Wallis & Edward

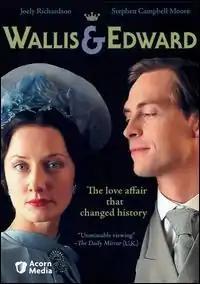
DVD cover

Wallis & Edward (in Canada also known as Her Royal Affair) is a 2005 British television film, scripted by Sarah Williams, dramatising the events of the Edward VIII abdication crisis. It was billed as the first scripted account of the romance between Wallis Simpson and King Edward VIII to view events from Wallis Simpson's point of view. Joely Richardson played Wallis, and Steven Campbell Moore played Edward.